2010 RFL Championship

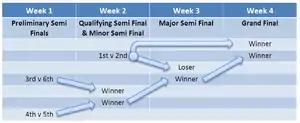
The 2010 Co-Operative Championship play-off structure.

The play-offs commence following the conclusion of 22 round regular season and include the top six sides from the league.